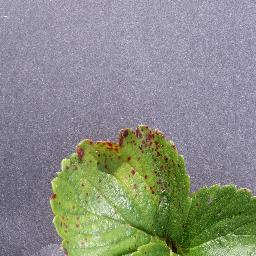
Label: Strawberry___Leaf_scorch